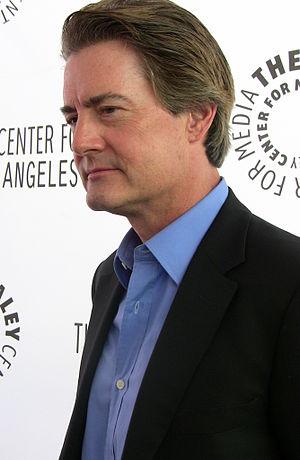
Calvin Zabo, alias Mister Hyde, est un super-vilain évoluant dans l'univers Marvel de la maison d'édition Marvel Comics. Créé par le scnénariste Stan Lee et le dessinateur Don Heck, le personnage de fiction apparaît pour la première fois dans le comic book Journey Into Mystery #99 en décembre 1963.